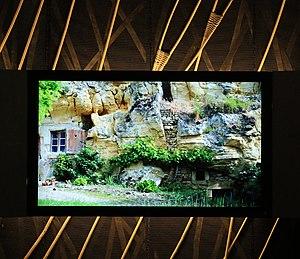
Musée de l'osier et de la vannerie à Villaines-les-Rochers, espace multimédia
Villaines-les-Rochers est une commune française du département d'Indre-et-Loire en région Centre-Val de Loire,